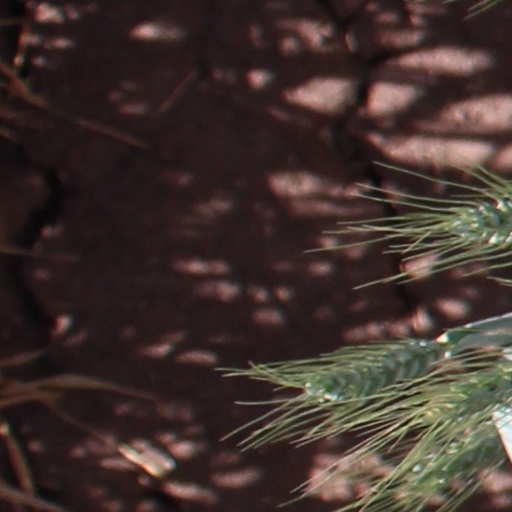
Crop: wheat